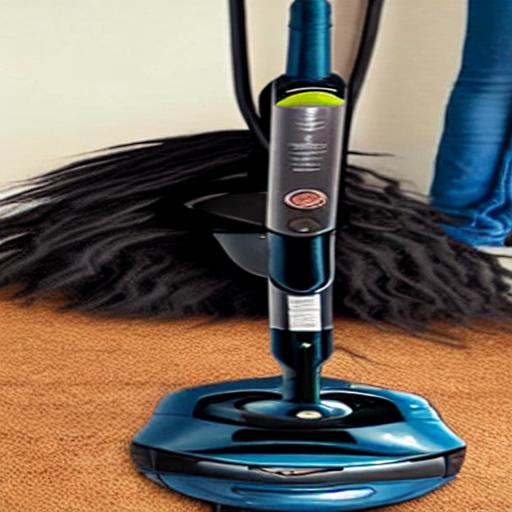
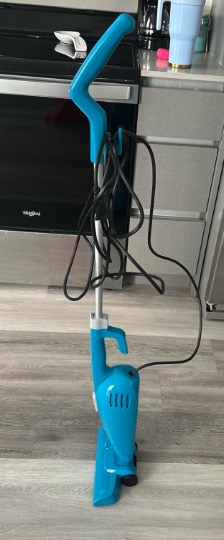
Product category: items_vacuum
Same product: no